Anbessa City Bus Service Enterprise

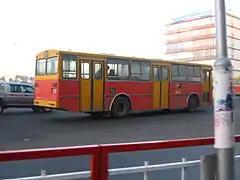
An Anbessa bus with DAF chassis at Meskel Square in Addis Ababa.

Anbessa City Bus Service Enterprise , ACBSE or Anbessa is a state-owned public transport operator headquartered in Addis Ababa, Ethiopia.